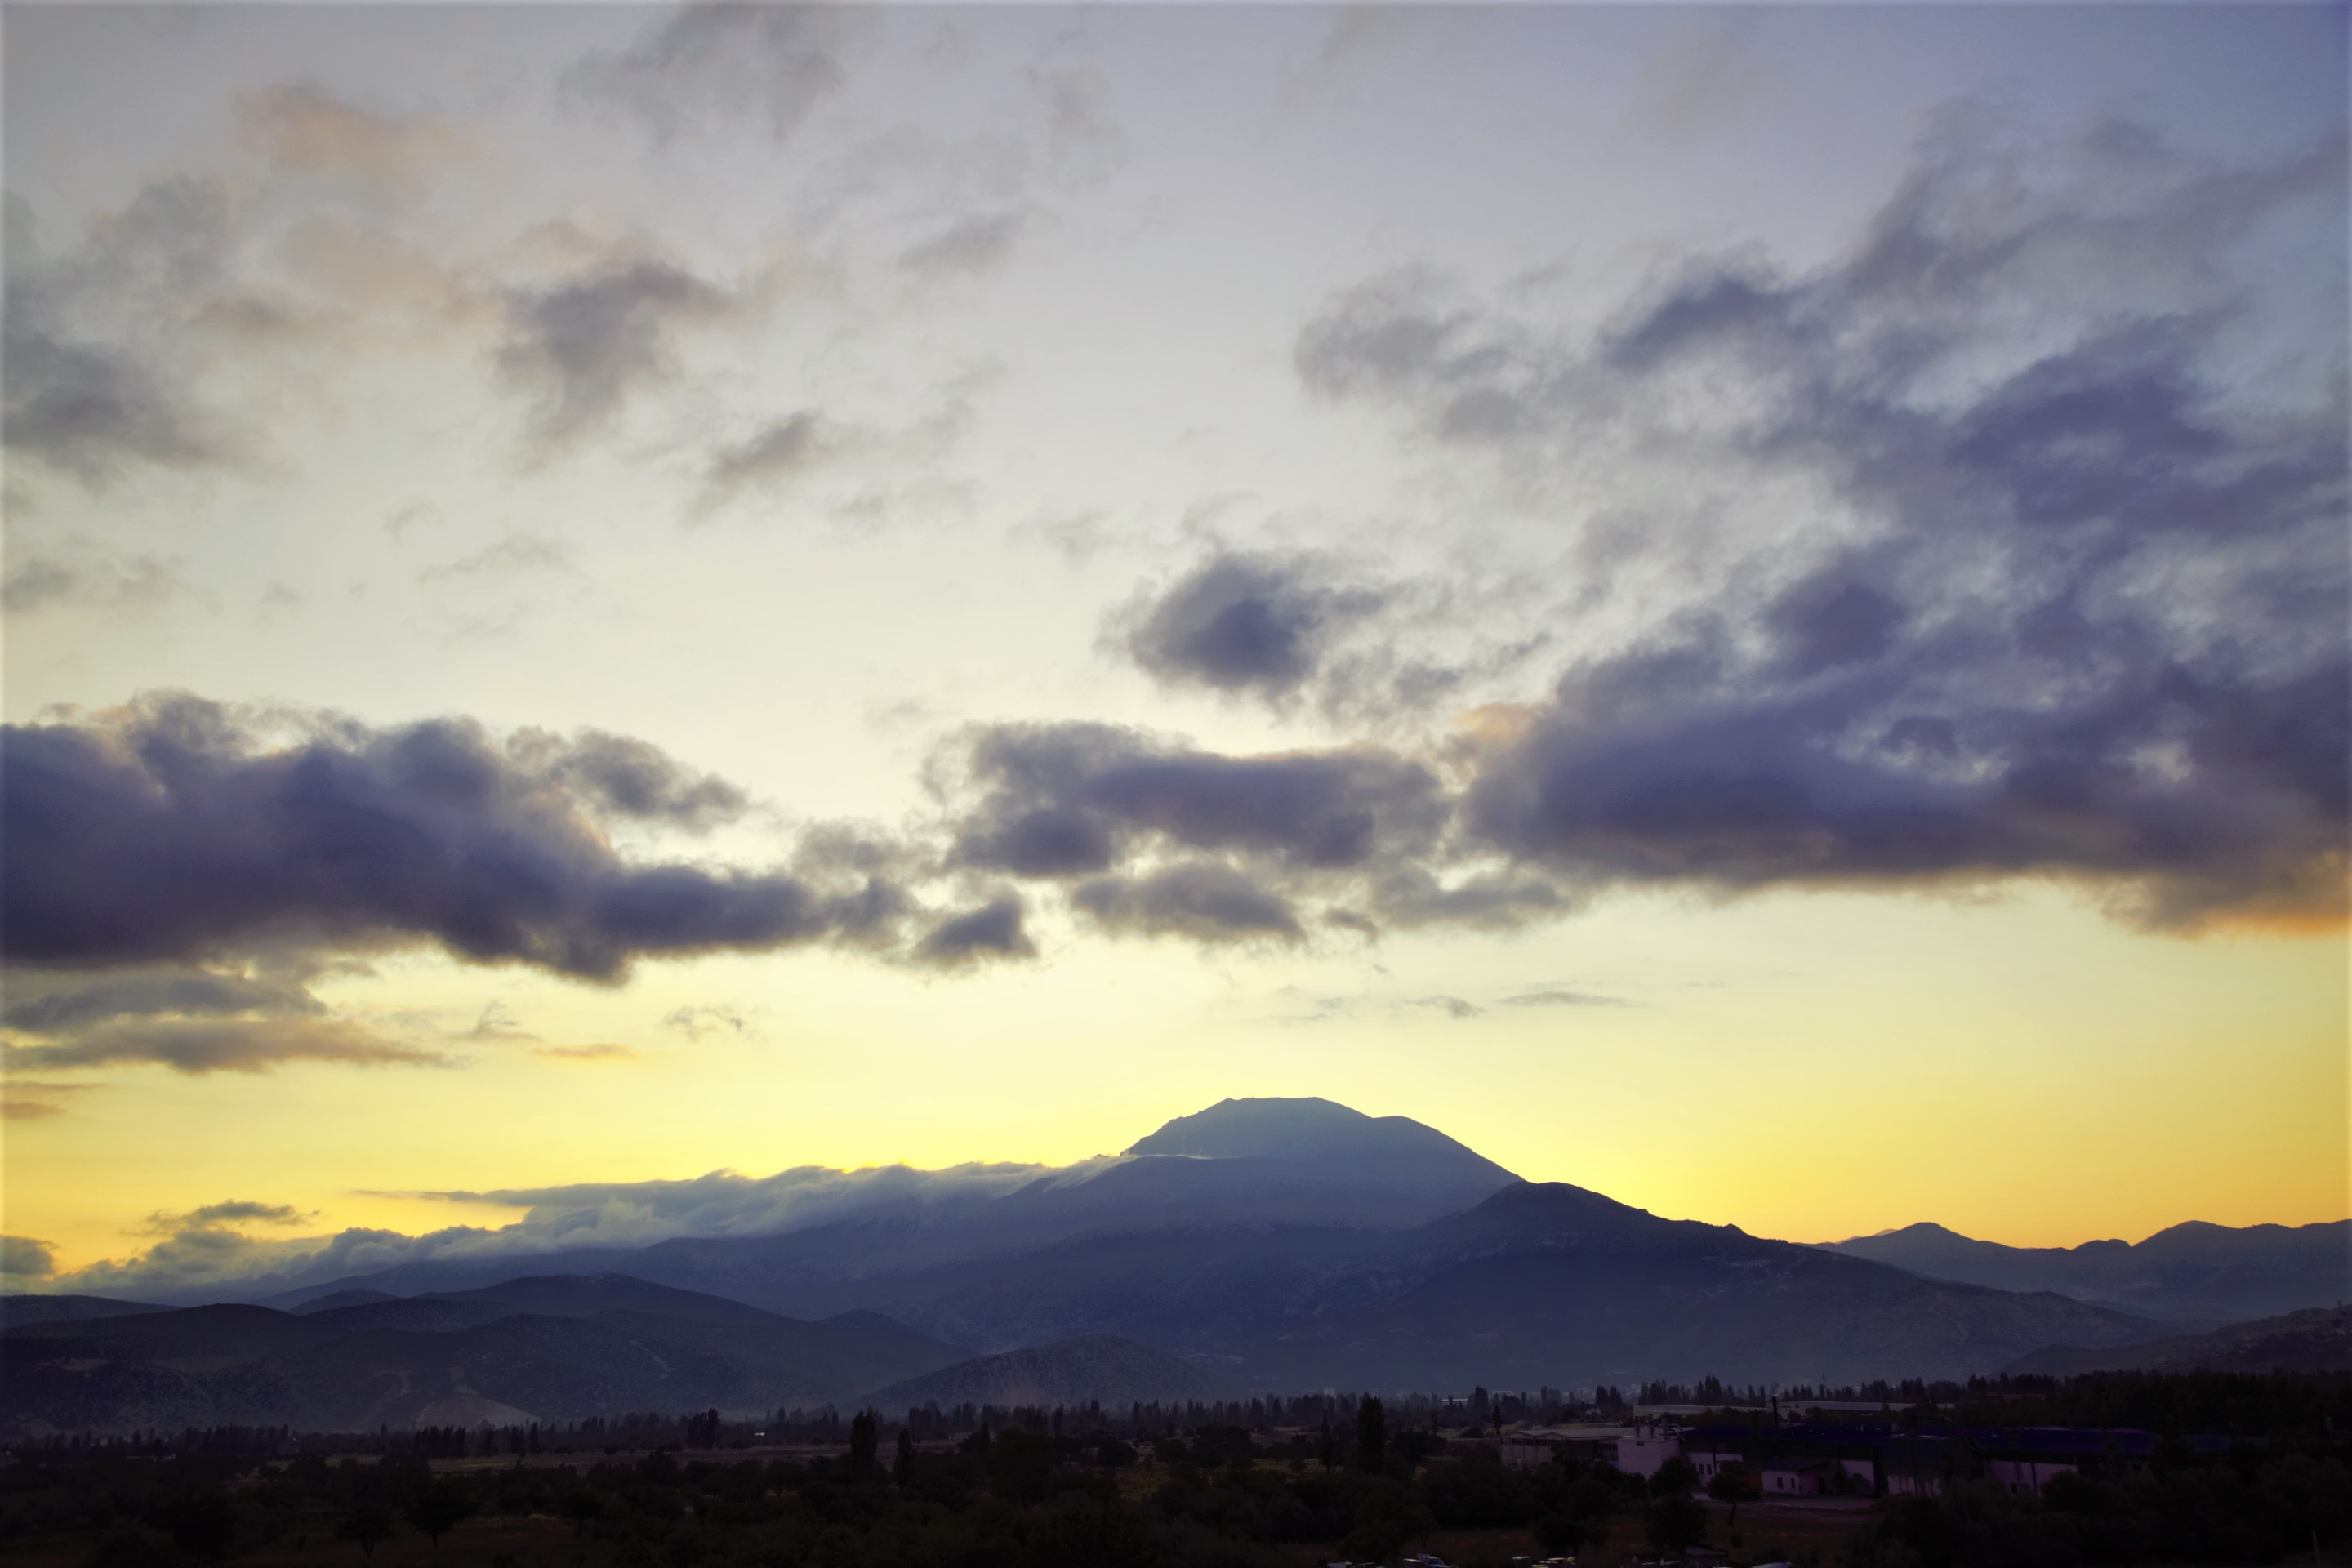
morning, dawn, mountain, clouds, sunrise, nature, daylight, morning light, early morning, morning sun, sky, cloud, mountainous landforms, highland, afterglow, horizon, atmospheric phenomenon, hill, mountain range, evening, atmosphere, cumulus, sunset, hill station, sunlight, dusk, tree, fell, landscape, ridge, meteorological phenomenon, rural area, sea, national park, vacation, city, valley